10s

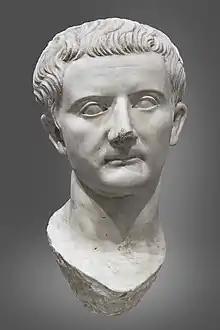
Bust of Roman emperor Tiberius, who reigned for most of the decade.

In Europe, the decade saw the end of the Early Imperial campaigns in Germania when Roman forces led by Germanicus defeated Germanic tribes in the Battle of Idistaviso in AD 16. In the subsequent year, a war broke out between Maroboduus and Arminius. In Africa, Tacfarinas led his own Musulamii tribe and a loose and changing coalition of other Berber tribes in a war against the Romans in North Africa during the rule of the emperor Tiberius (AD 14–37). The Armenian Artaxiad dynasty was overthrown by the Romans. In China, the Red Eyebrows Rebellion erupted against Wang Mang, emperor of the Xin dynasty. In Korea, Daeso, the ruler of the kingdom of Dongbuyeo, led his armies into Goguryeo once again. This time, Muhyul, a prince of Goguryeo, led the armies of Goguryeo in a well-planned ambush and slaughtered all of Daeso's army. Only he and a few of his men escaped home.